Bombing of Tokyo (10 March 1945)

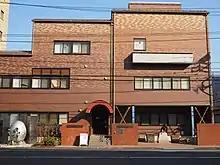
The Center of the Tokyo Raids and War Damage

Following the war the bodies which had been buried in mass graves were exhumed and cremated. The ashes were interred in a charnel house located in Sumida's Yokoamicho Park which had originally been established to hold the remains of 58,000 victims of the 1923 earthquake. A Buddhist service has been conducted to mark the anniversary of the raid on 10 March each year since 1951. A number of small neighborhood memorials were also established across the affected area in the years after the raid. 10 March was designated Tokyo Peace Day by the Tokyo Metropolitan Assembly in 1990.